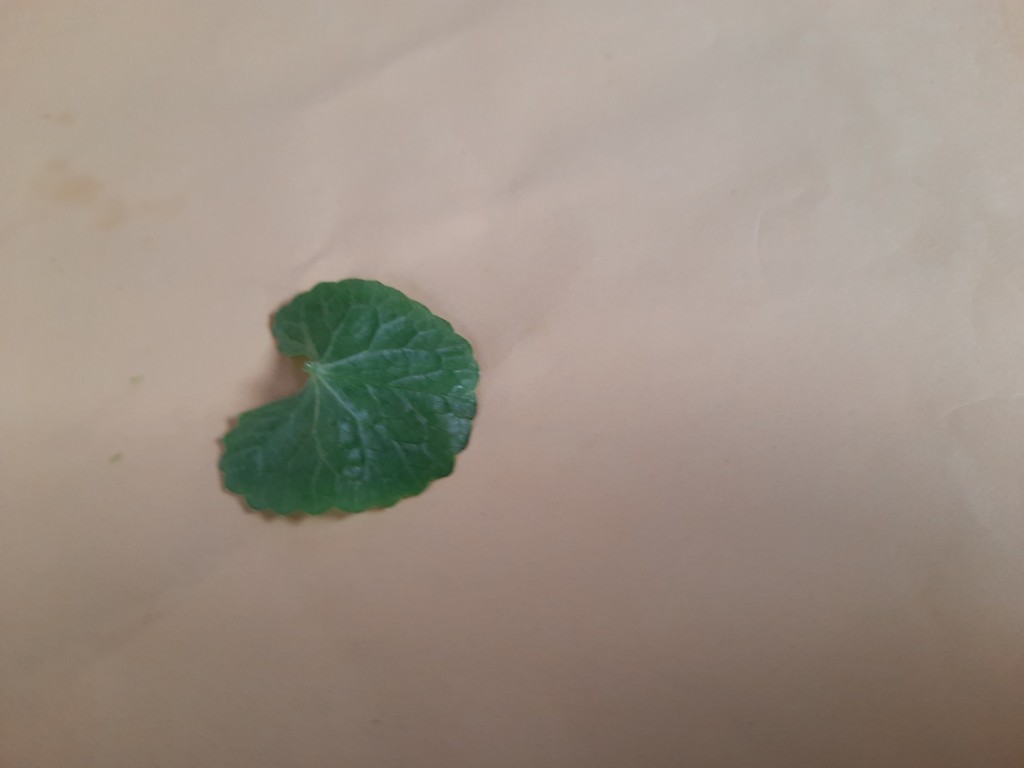
Label: Healthy